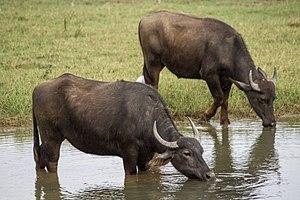
Le buffle domestique est un bovin de grande taille, l'espèce-type du genre Bubalus, qui comprend plusieurs autres espèces endémiques d'Asie tropicale.